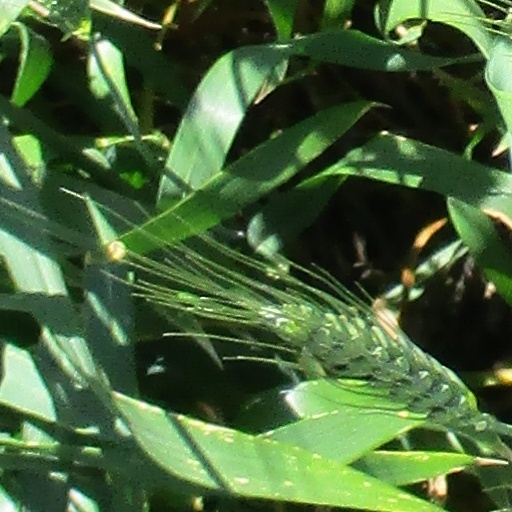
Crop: wheat